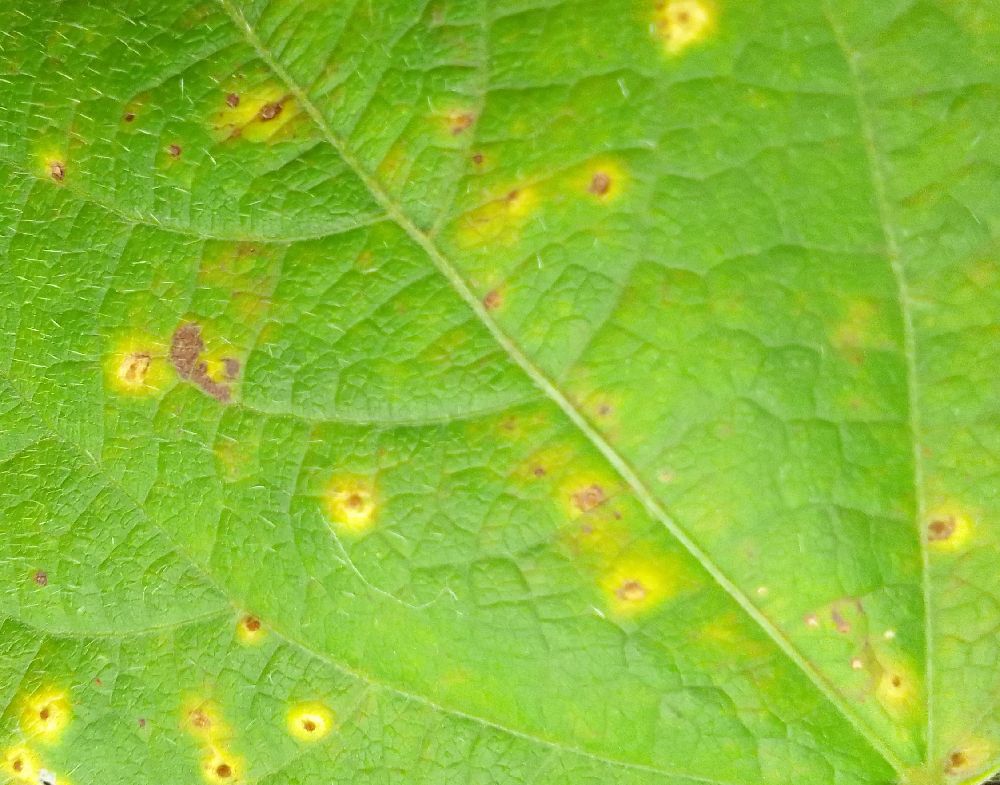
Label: rust